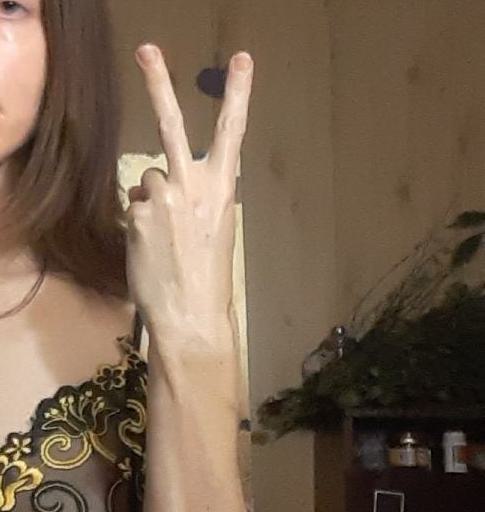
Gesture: peace_inverted